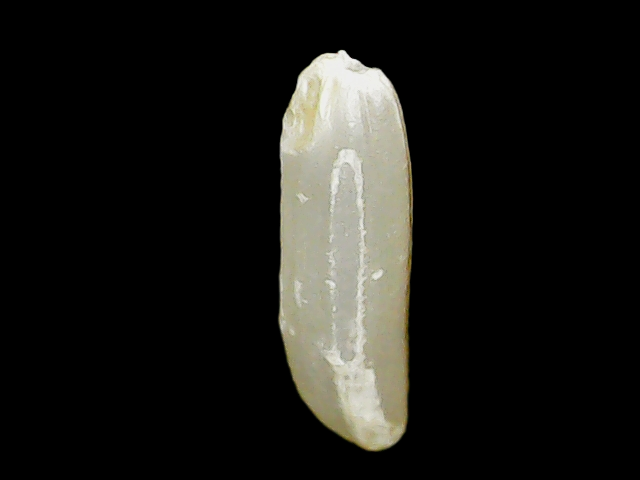
Rice variety: Binadhan19